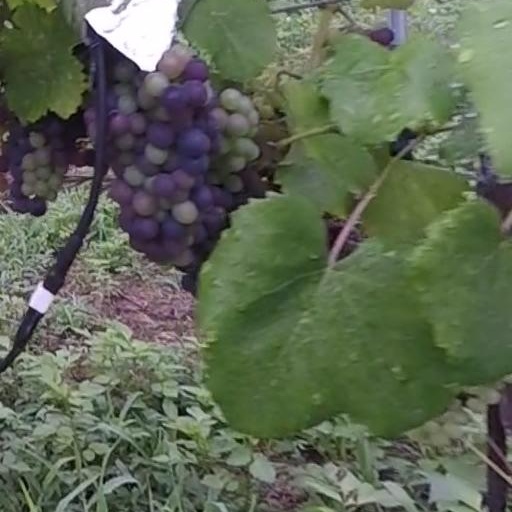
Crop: grape